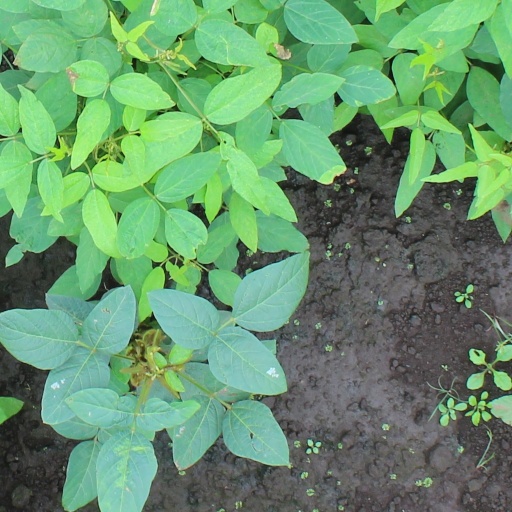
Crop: soybean